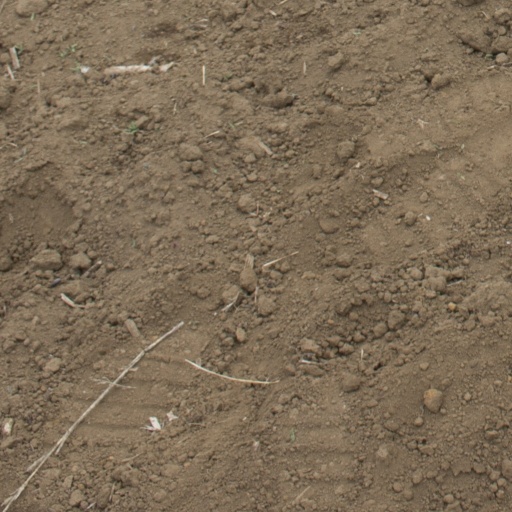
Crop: Jerusalem artichoke